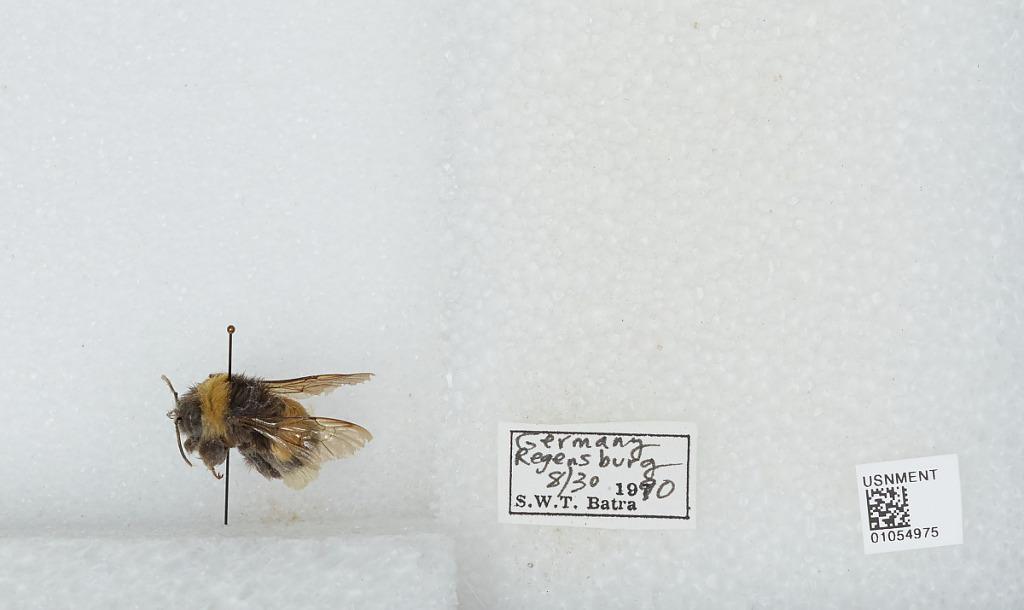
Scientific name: Bombus sp.
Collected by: S. Batra
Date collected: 1990-8-30
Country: Germany
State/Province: Bavaria
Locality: Regensburg
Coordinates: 49.0131, 12.1008